Harry Norris (conductor)

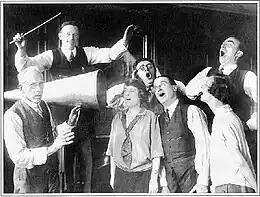
Left to right: Gordon, Norris, Lawson, Sheffield, Lytton, Eileen Sharp and Fancourt – publicity shot, c. 1924

As musical director, Norris was responsible for a number of changes to Sullivan's scores. Prominent horn parts were added to the accompaniment to "A Lady Fair" in "Princess Ida" that are customarily referred to as the "Norris" horn parts, though they may have been written by Toye. They were expunged by Sargent but subsequently restored by the D'Oyly Carte musical director Royston Nash in the 1970s. In addition, in 1921 Norris, in collaboration with stage director J. M. Gordon, cut "Cox and Box" from its original one-hour running time to play in about half an hour, so that it became suitable as a curtain raiser for "The Sorcerer" or other shorter full-length pieces. This version remained in the company's repertoire until 1977 and continues to be used in many productions.